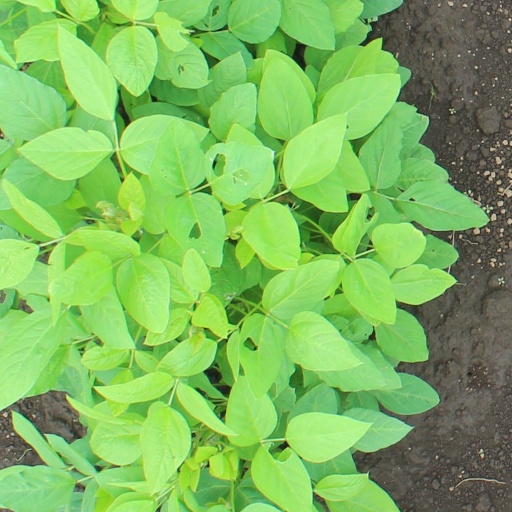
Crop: soybean